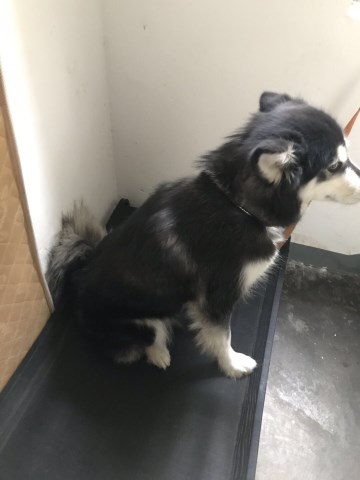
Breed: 1324-n000004-malamute